Senior Railcard

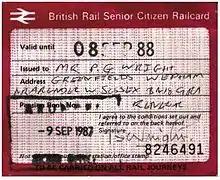
Pre-APTIS Railcard issued in 1988.

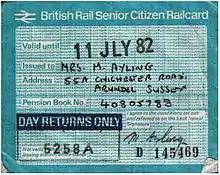
Pre-APTIS "Day Returns Only" version of the Railcard from 1981.

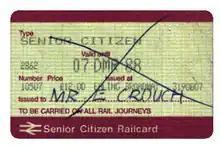
The earliest APTIS version of the Senior Citizen Railcard.

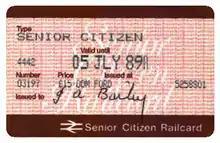
The first revision, from January 1988.

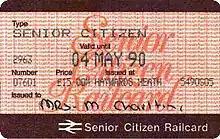
A change in October 1988: the background lettering becomes brown.

The Senior Railcard is an annual card available to people aged 60 and over, which gives discounts on certain types of railway ticket in Britain. The Railcard has existed in various forms since 1975; the current version is priced at £35.00 and is valid for one year, with a 3-year card available for £80. It is one of a wide variety of discounted and concessionary fare schemes available on Britain's railway network.